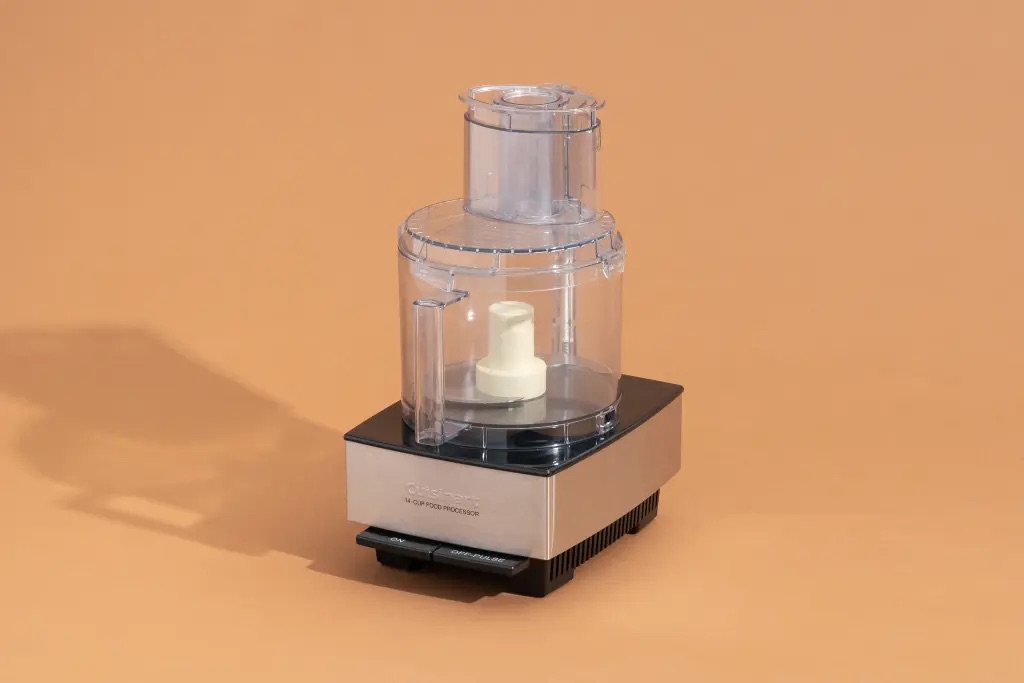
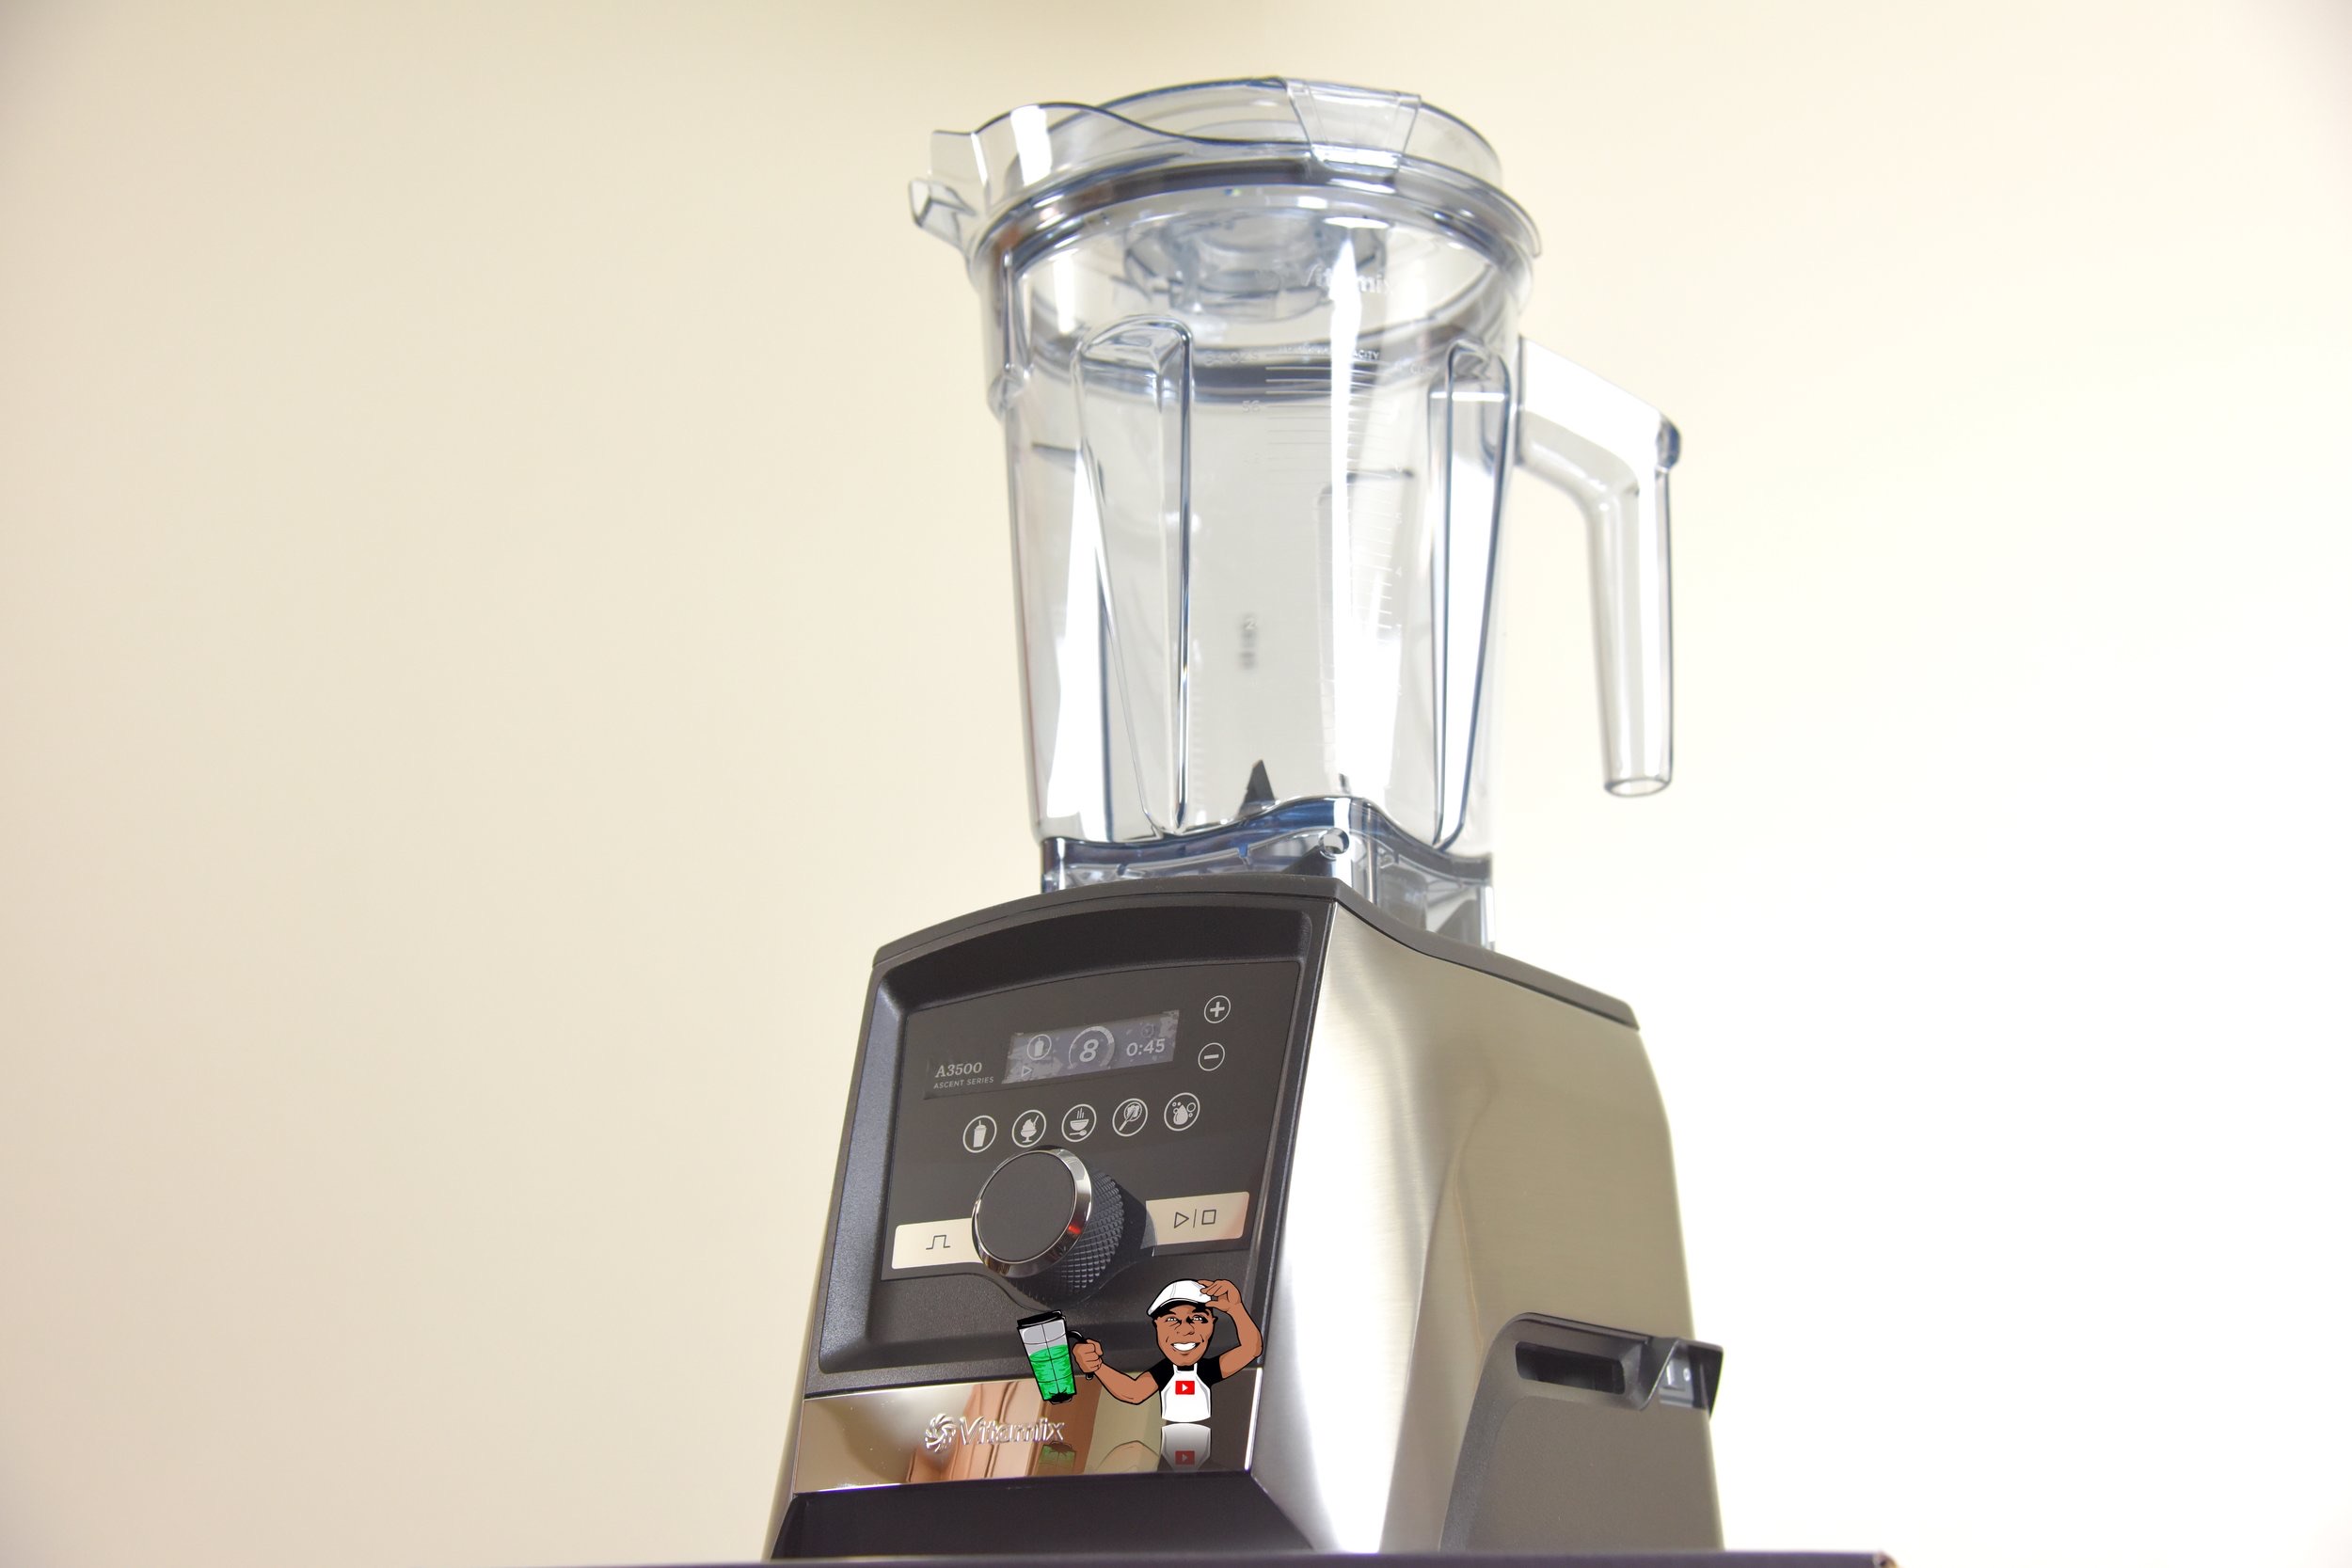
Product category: items_blender
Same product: no